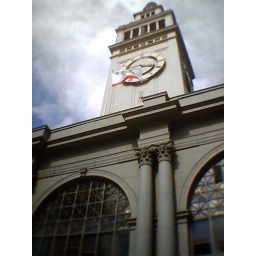
The clock tower on the Ferry Building in downtown San Francisco. The first sunny afternoon in quite a while!